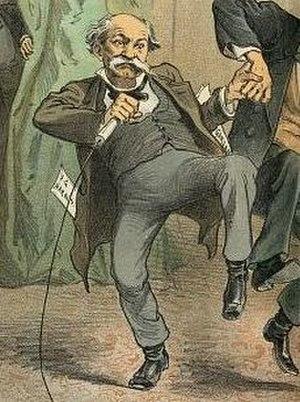
Isham Green Harris est un homme politique américain, qui sert en tant que gouverneur du Tennessee, de 1857 à 1862, et en tant que sénateur des États-Unis à partir de 1877 jusqu'à sa mort. Il est le premier gouverneur de l'État du Tennessee occidental. Figure centrale dans l'histoire de l'État, Harris est considéré par ses contemporains comme la personne la plus responsable de sortie du Tennessee hors de l'Union et de son alignement avec la Confédération pendant la guerre de Sécession.